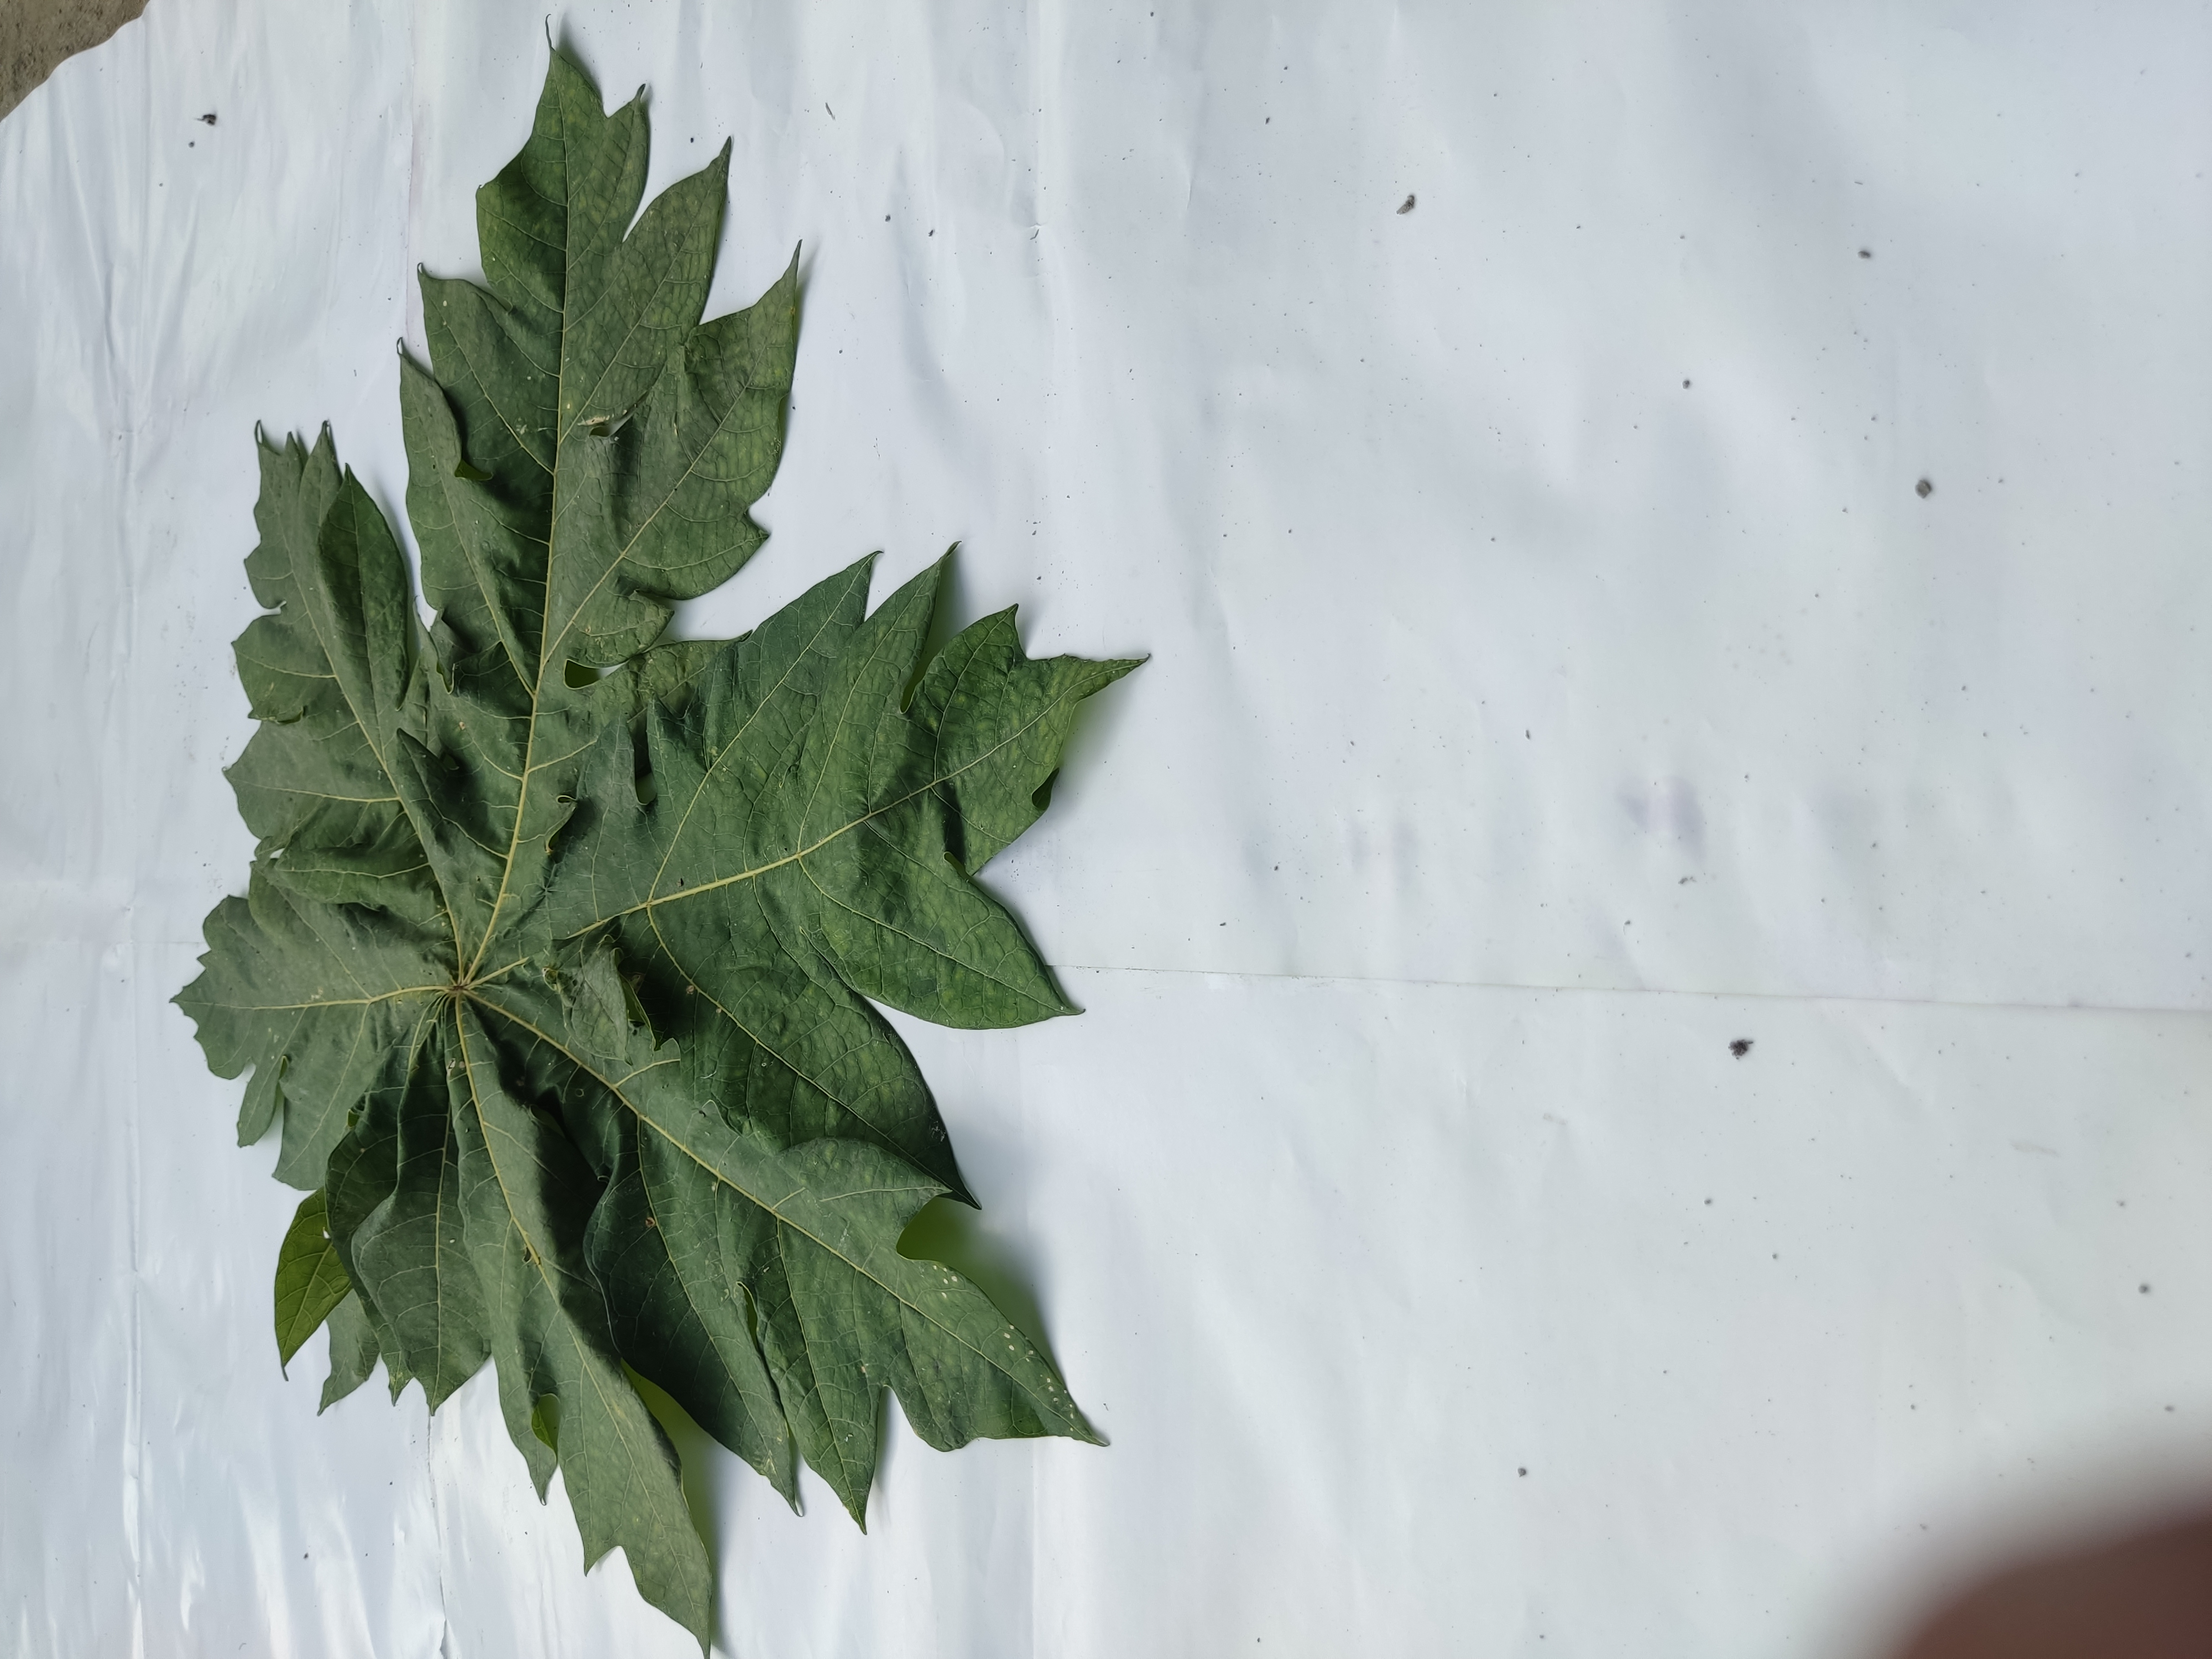
Label: Ring Spot